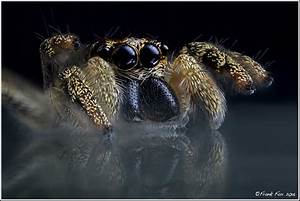
Label: spider